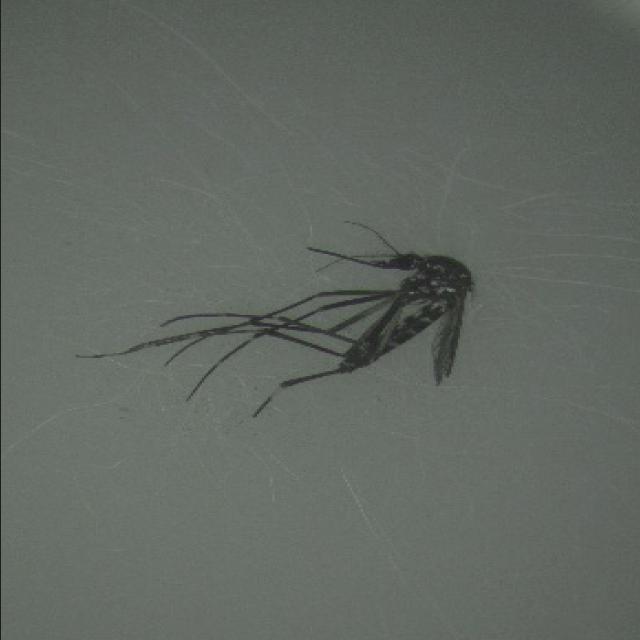
Species: aedes_albopictus